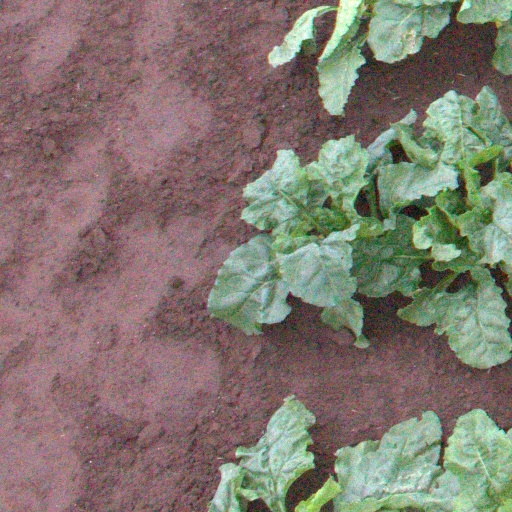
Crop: sugar beet